Ida Elise Broch

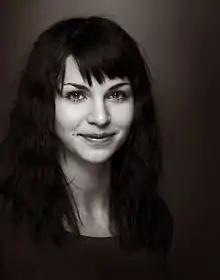
Ida Elise Broch in 2012

Ida Elise Broch (born 25 June 1987) is a Norwegian actress. She is the half-sister of Nicolai Cleve Broch and Christian Cleve Broch. Broch played Catherine in the film "The Man Who Loved Yngve" and had a starring role in the film "Switch". She had a featured role in season 3 of the Netflix series "Lilyhammer" and starred in the Norwegian TV series "The Third Eye", where she played police detective Mari Friis. She has also starred in two Netflix festive-themed series, "Home for Christmas" and "A Storm for Christmas", as the lead role and as part of an ensemble cast respectively.